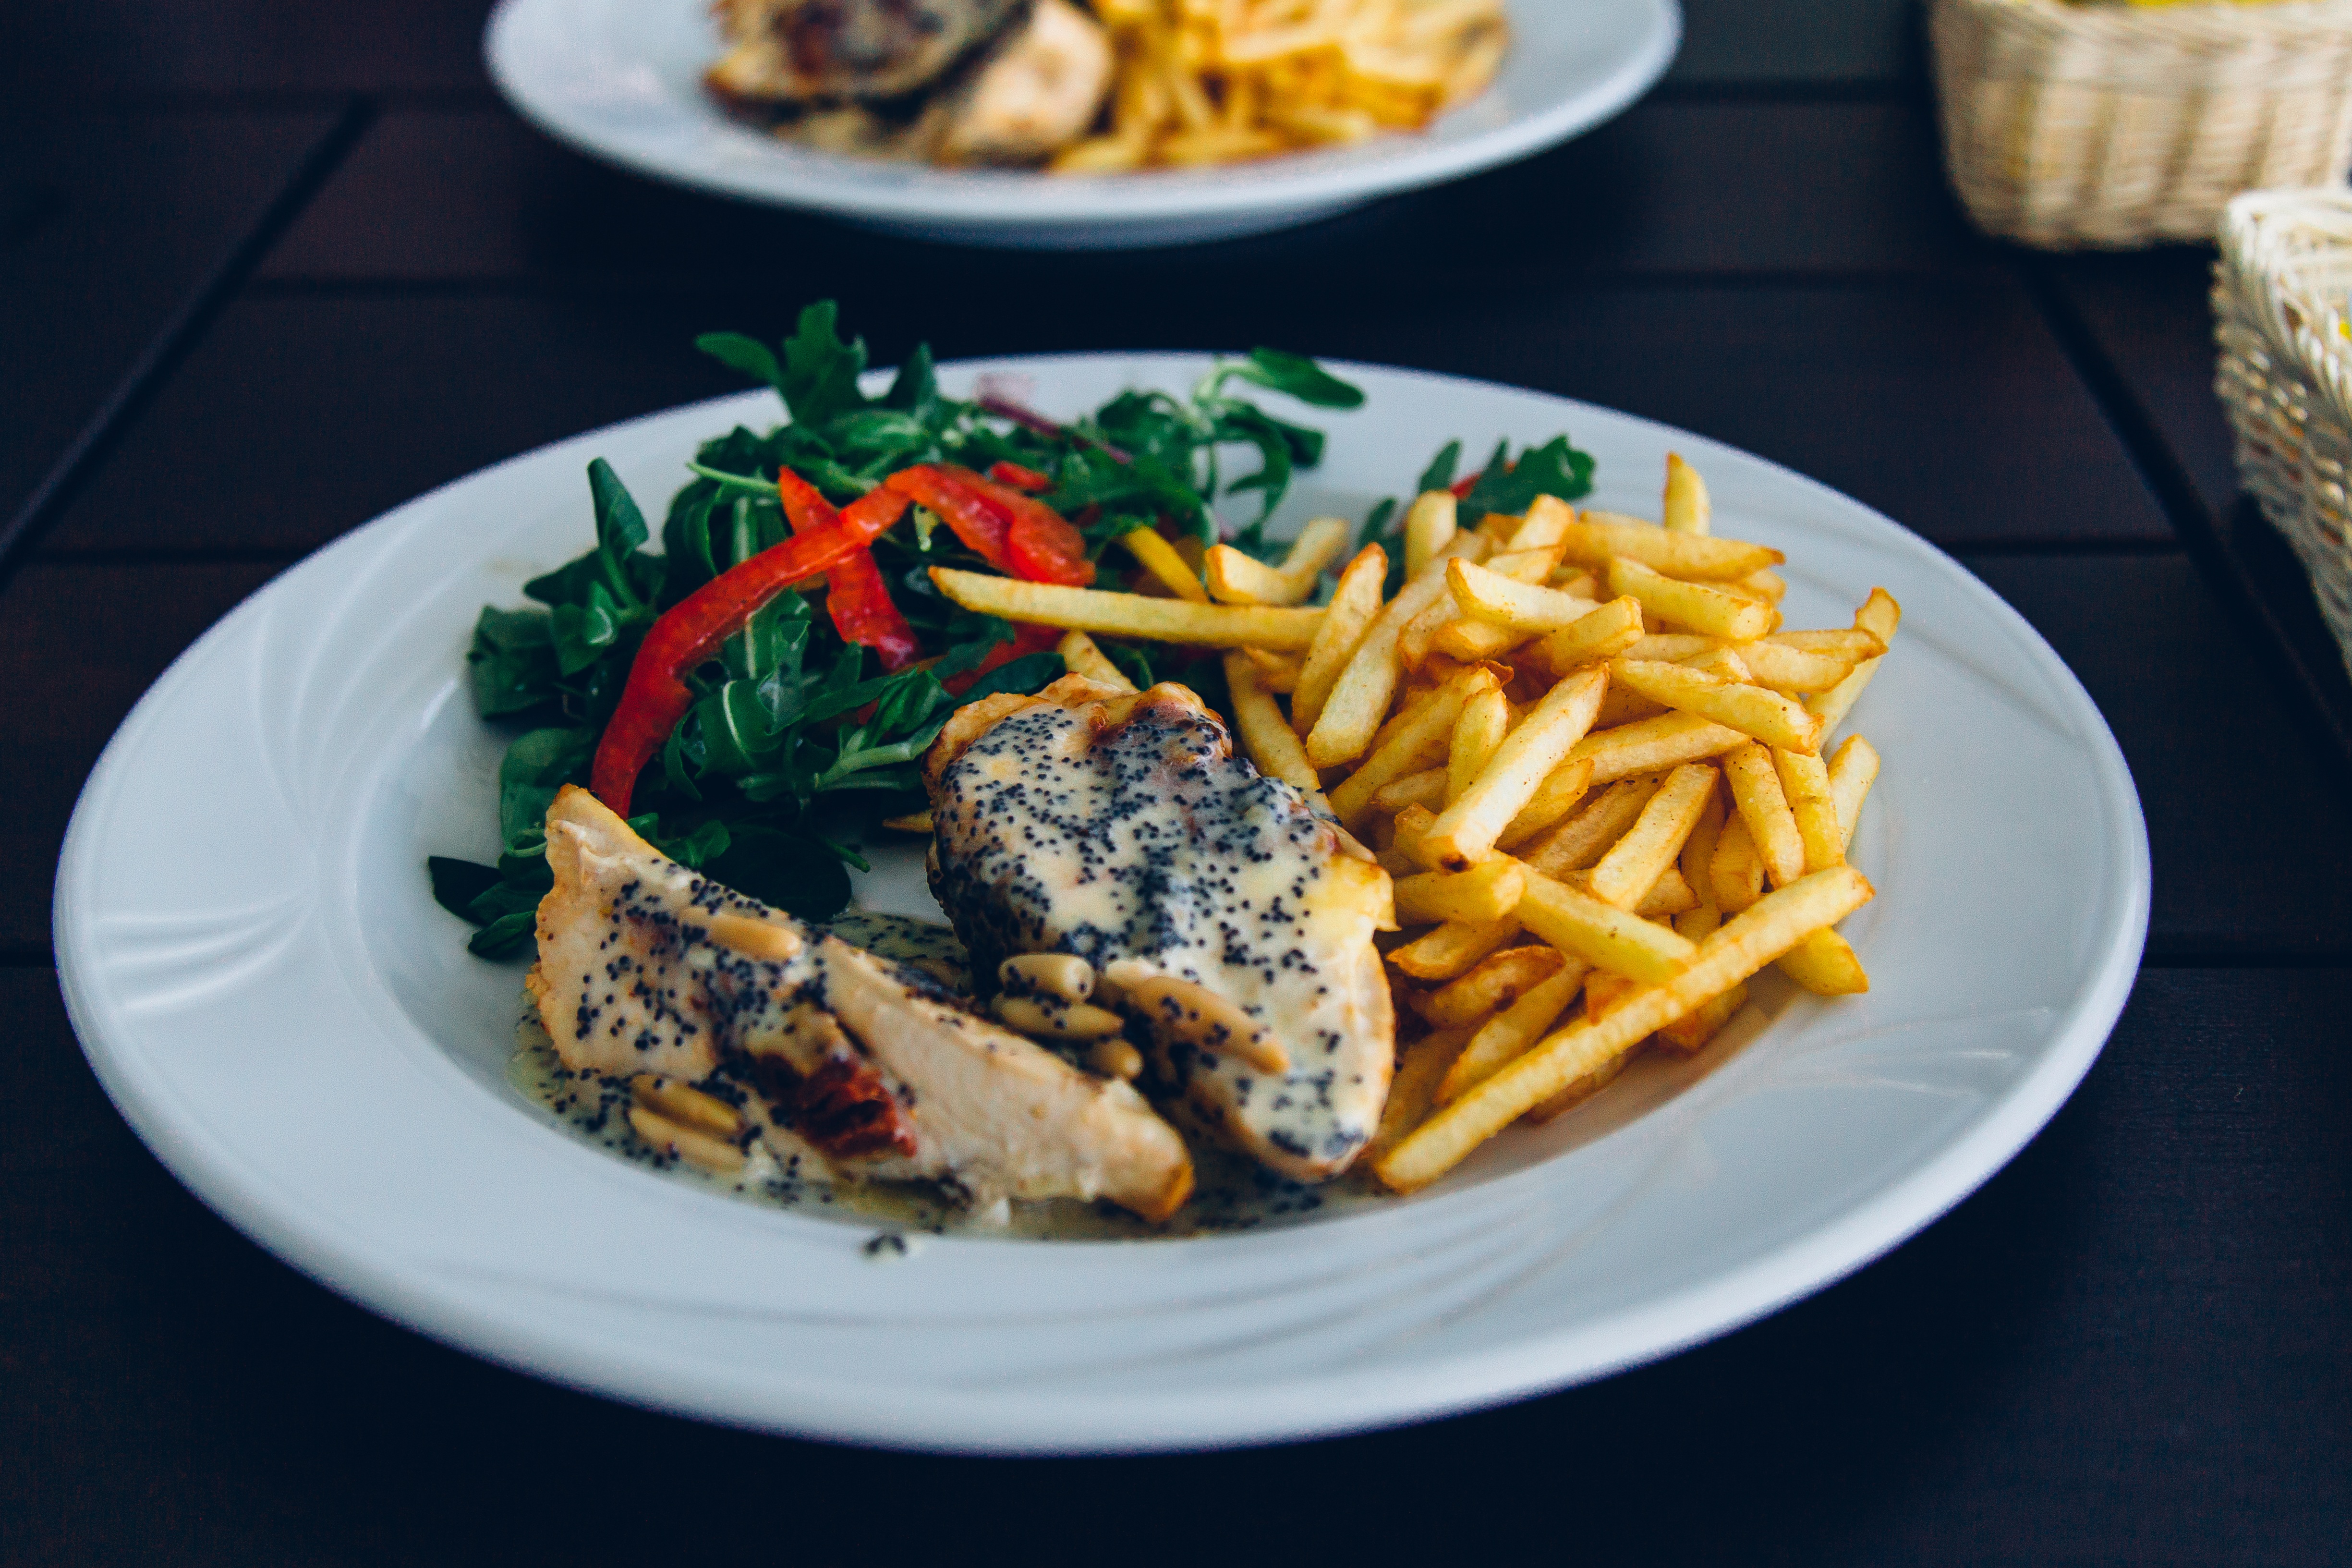
restaurant, dish, meal, food, produce, menu, plate, fish, breakfast, meat, lunch, cuisine, chicken, lettuce, eating, nutrition, dinner, diet, grilled, chips, french fries, fried chicken